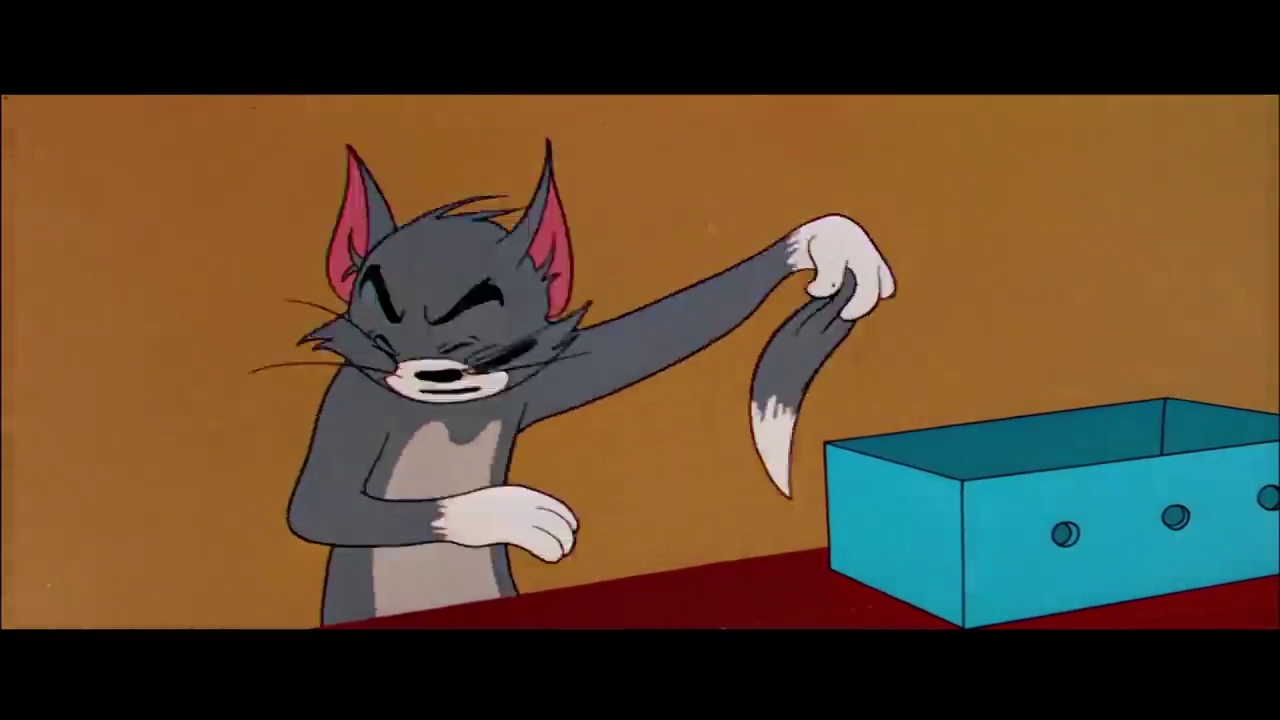
Portrait style: Cartoon Portrait